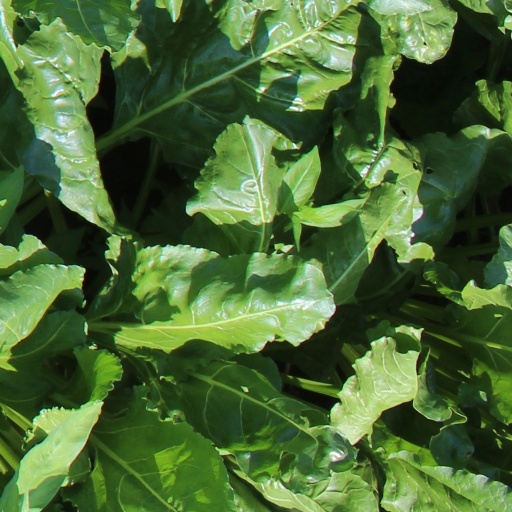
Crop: sugar beet